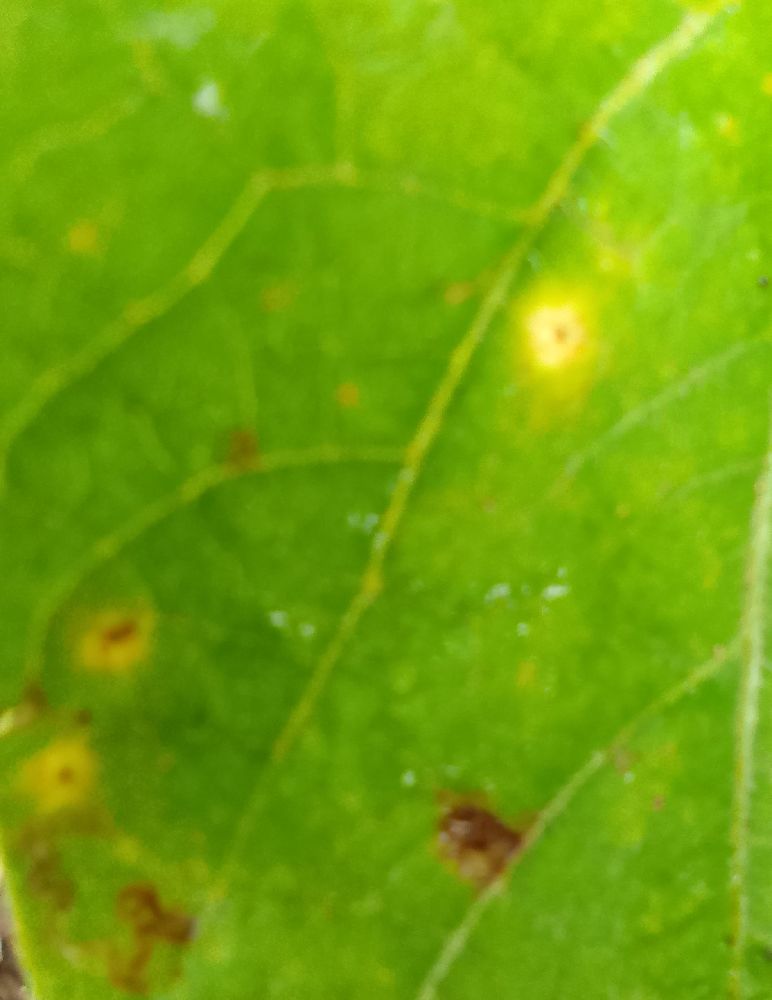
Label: rust